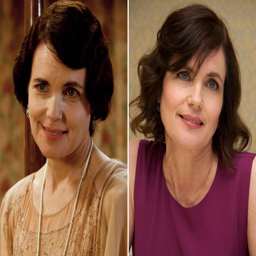
onscreen wife , is able to let her hair down when she 's not playing person .